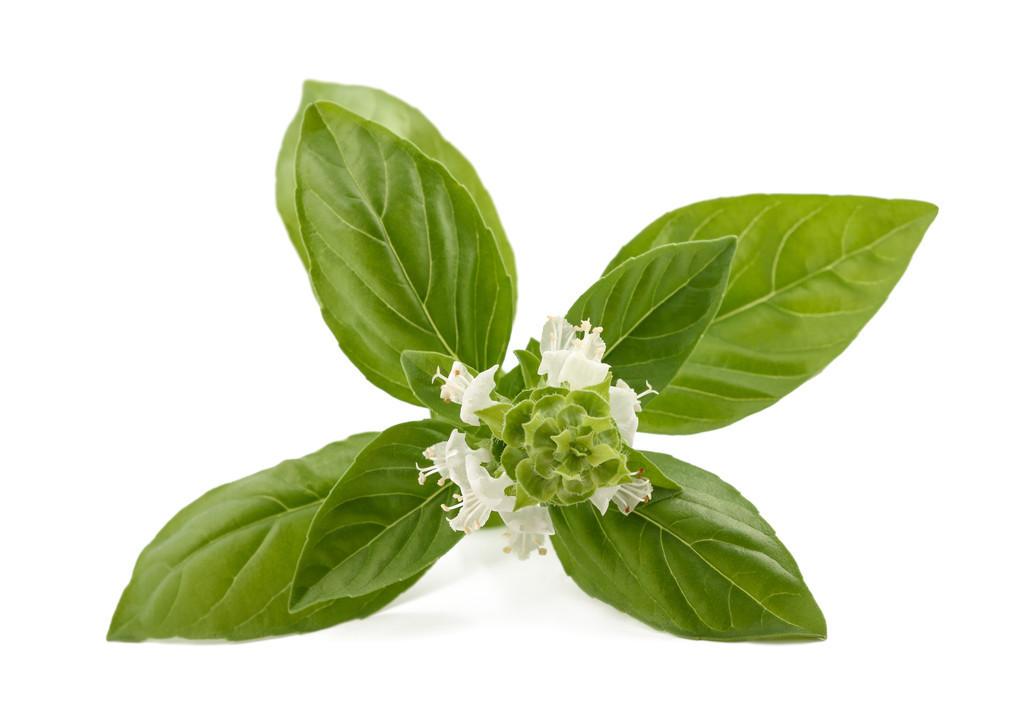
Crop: unknown
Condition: basil